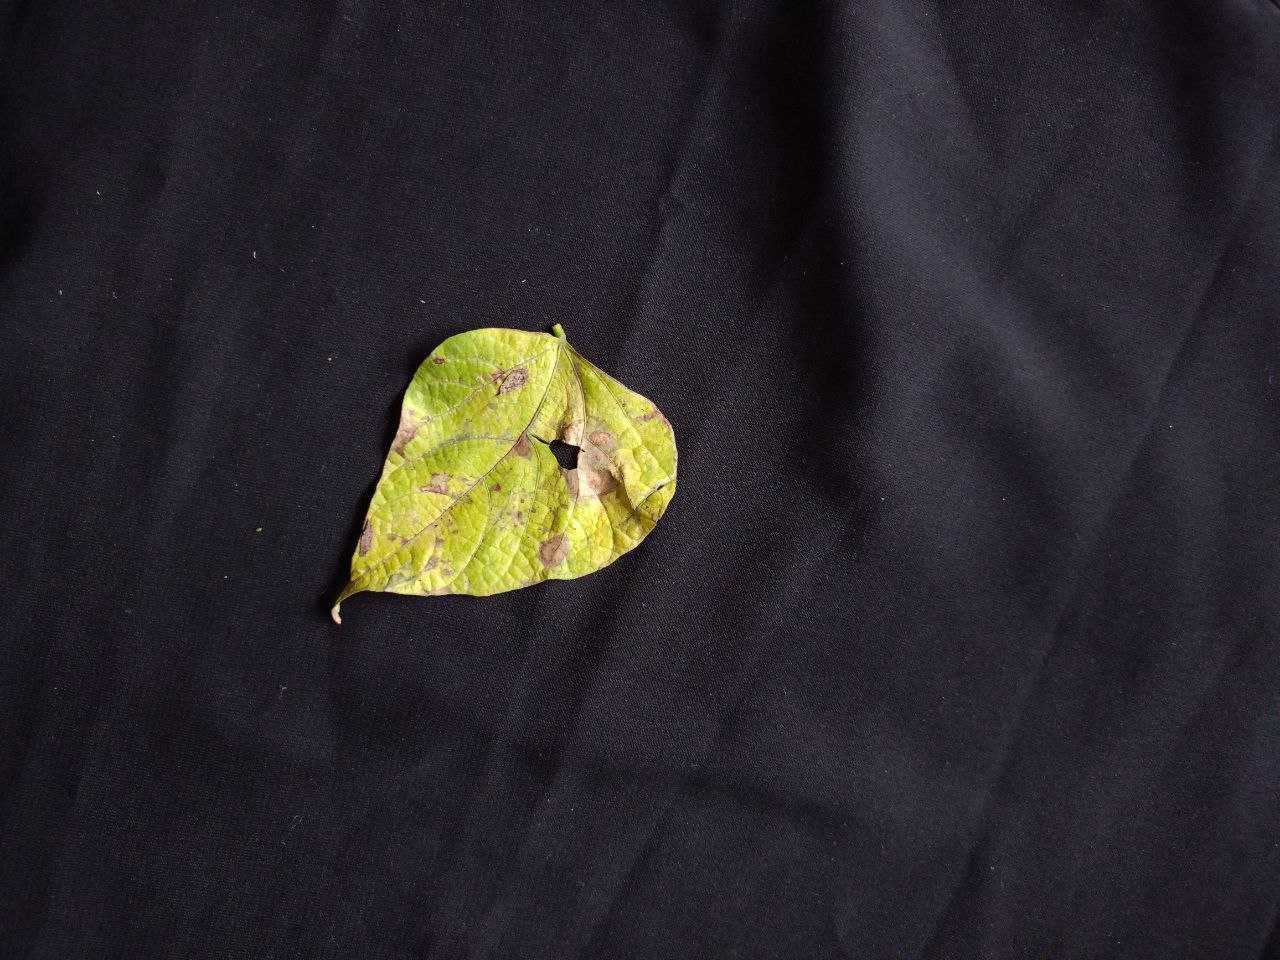
Crop: bean
Leaf condition: Blight